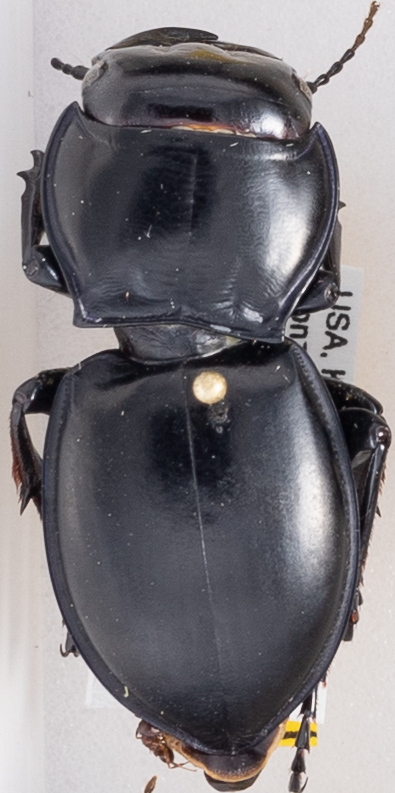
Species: Pasimachus californicus
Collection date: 2015-08-17
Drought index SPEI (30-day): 0.318
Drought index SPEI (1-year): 0.454
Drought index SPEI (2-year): -0.27